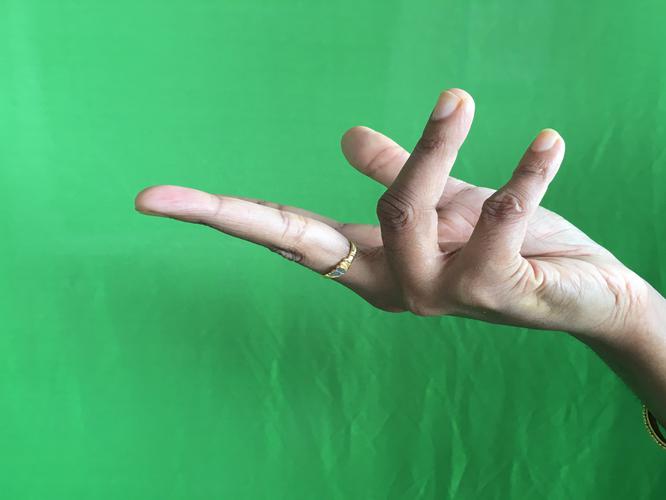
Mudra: Alapadmam
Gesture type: single_hand